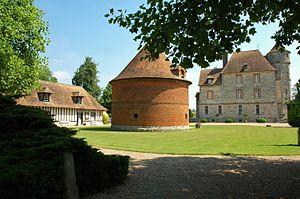
Le château de Vascoeuil, Eure, Normandie, France
Jean Carzou, pseudonyme de Karnik Zouloumian, né à Alep le 1ᵉʳ janvier 1907, et mort à Périgueux le 12 août 2000, est un peintre, lithographe, graveur et décorateur français d'origine arménienne.
La liste des sites classés de l'Eure présente les sites classés du département de l'Eure. Selon une mesure du 14 octobre 2014, ils sont au nombre de 154, couvrant une superficie de 12 562 hectares, soit 2,07 % du département.